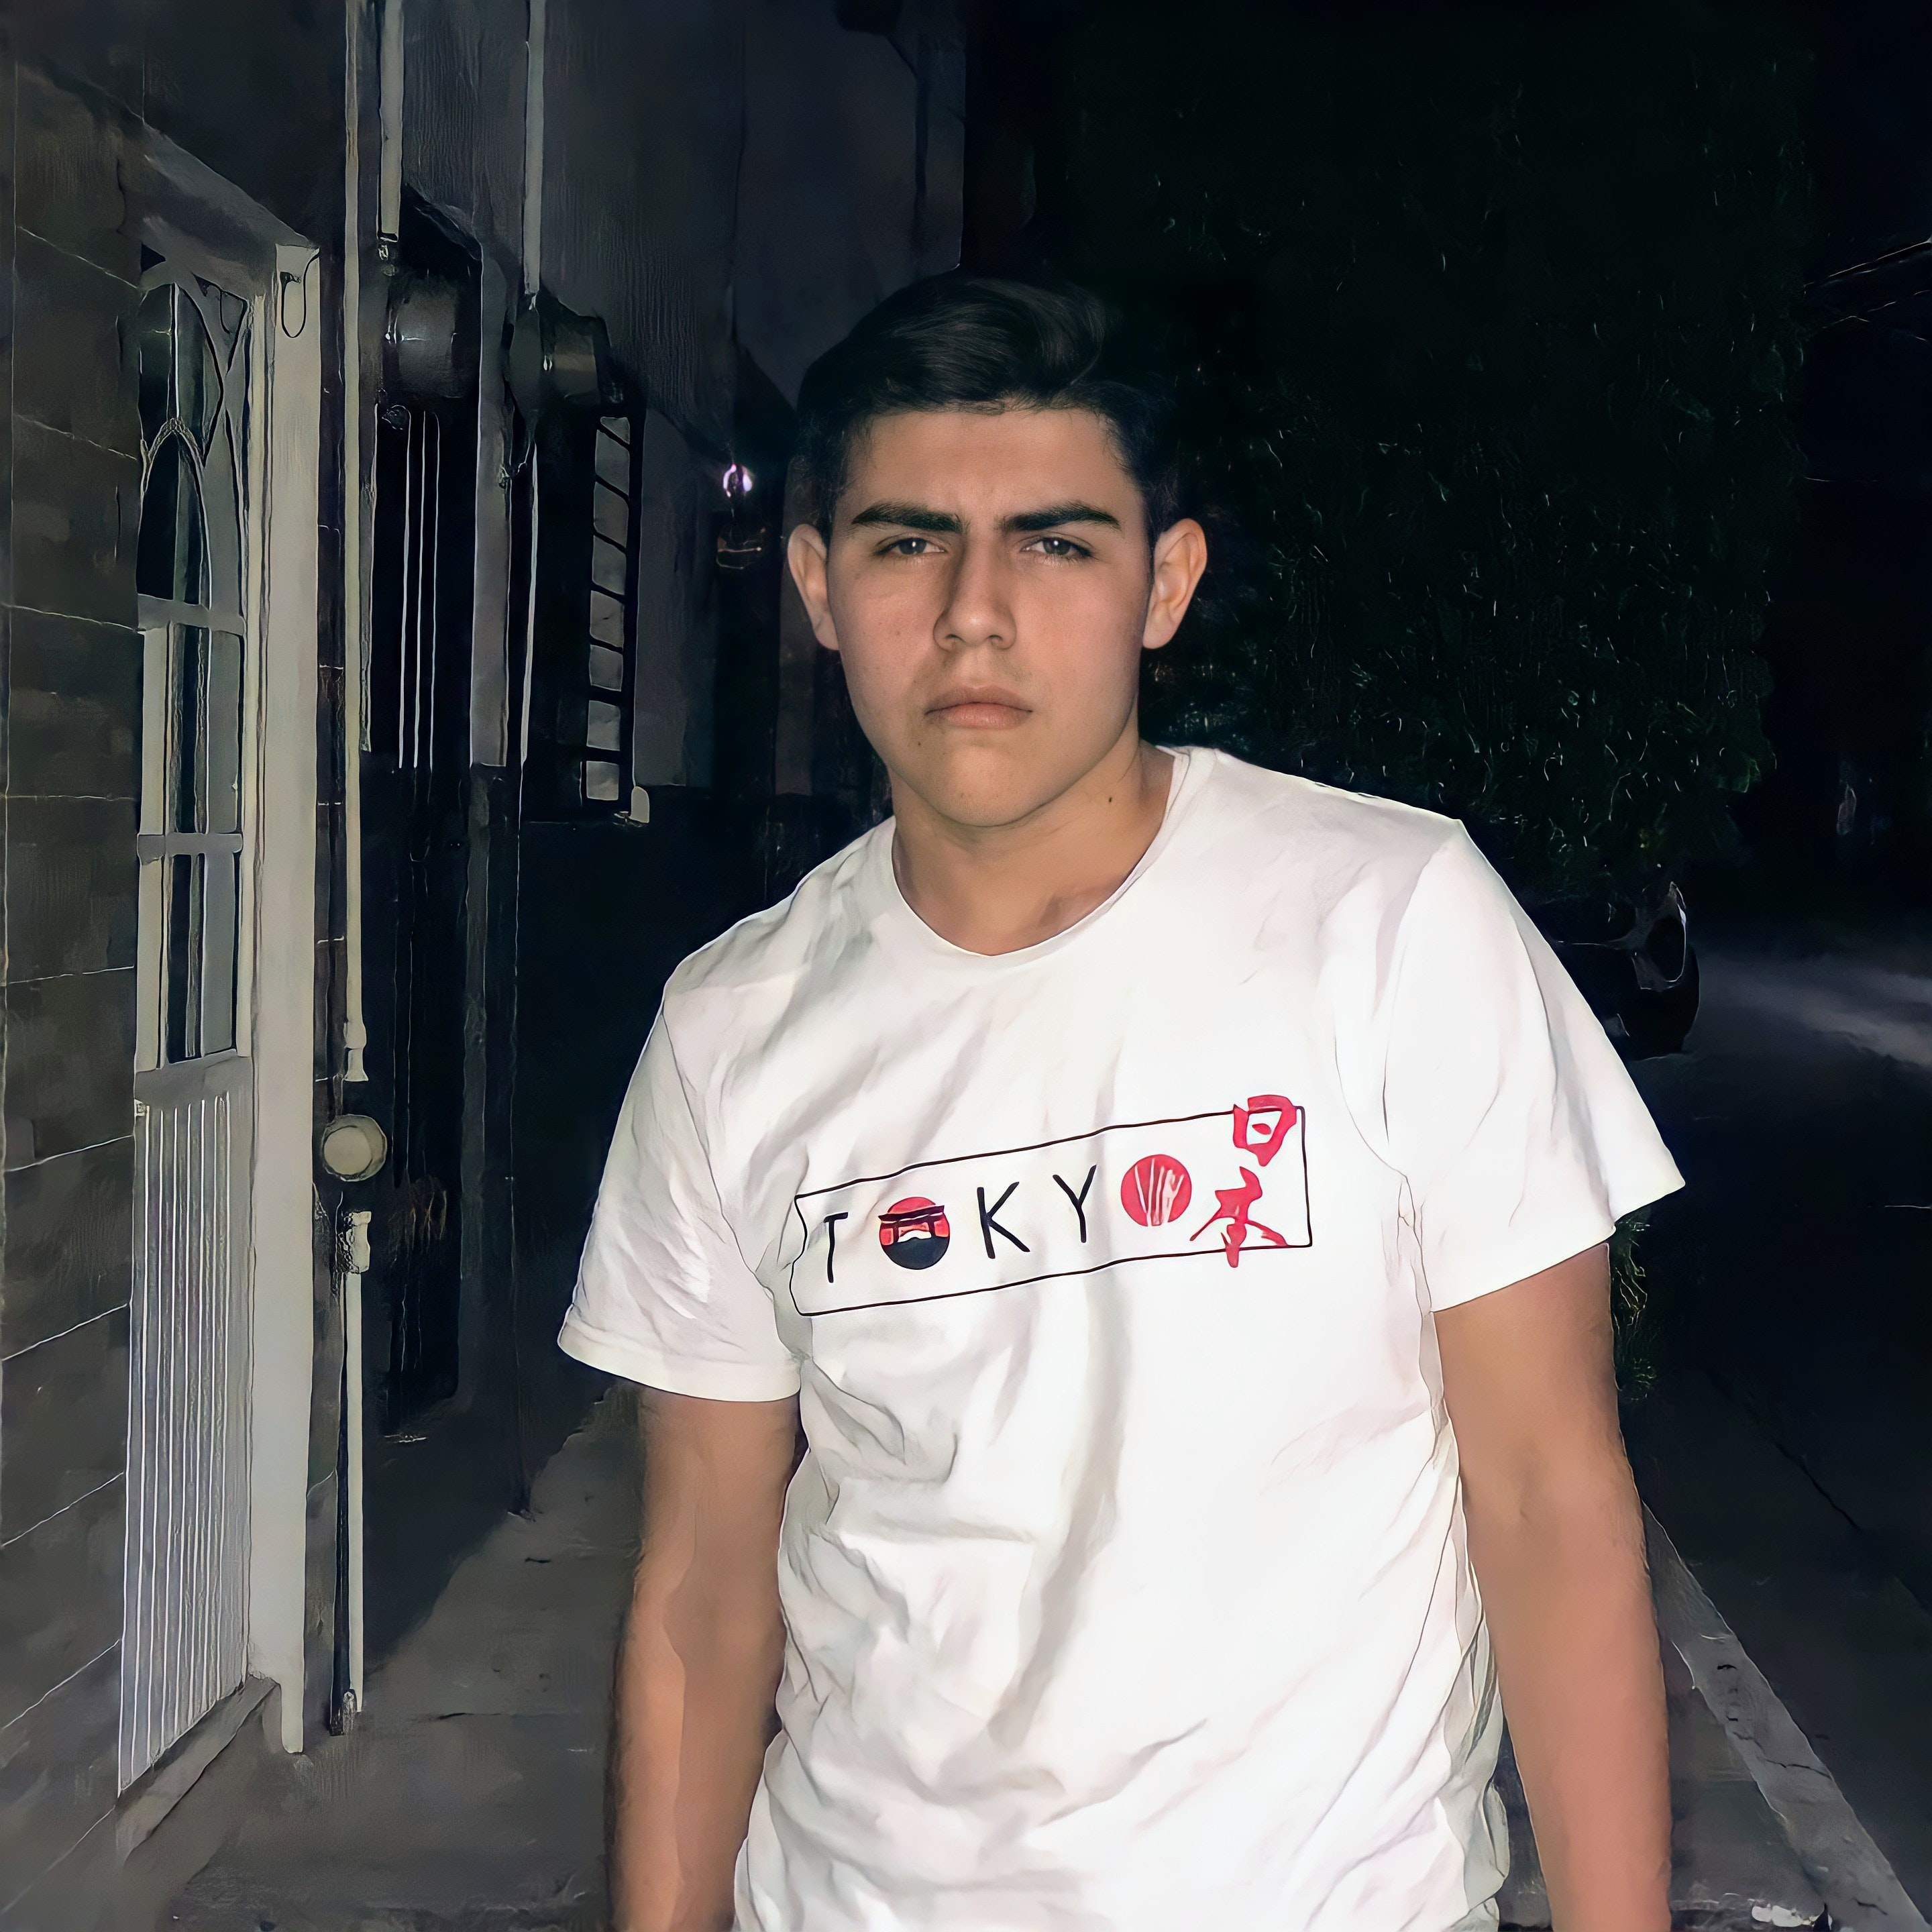
cute boy, beautiful, mexican, forehead, joint, chin, watch, eyebrow, shoulder, vision care, jaw, flash photography, sleeve, standing, eyewear, cool, street fashion, t shirt, chest, black hair, people, trunk, fashion design, elbow, fun, waist, sportswear, active shirt, top, room, abdomen